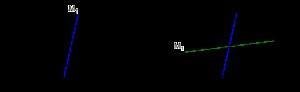
La transformée de Hough est une technique de reconnaissance de formes inventée en 1959 par Paul Hough, faisant l'objet d'un brevet, et utilisée dans le traitement d'images numériques.